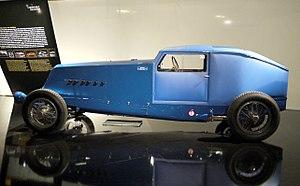
Chronologie du Sport automobile